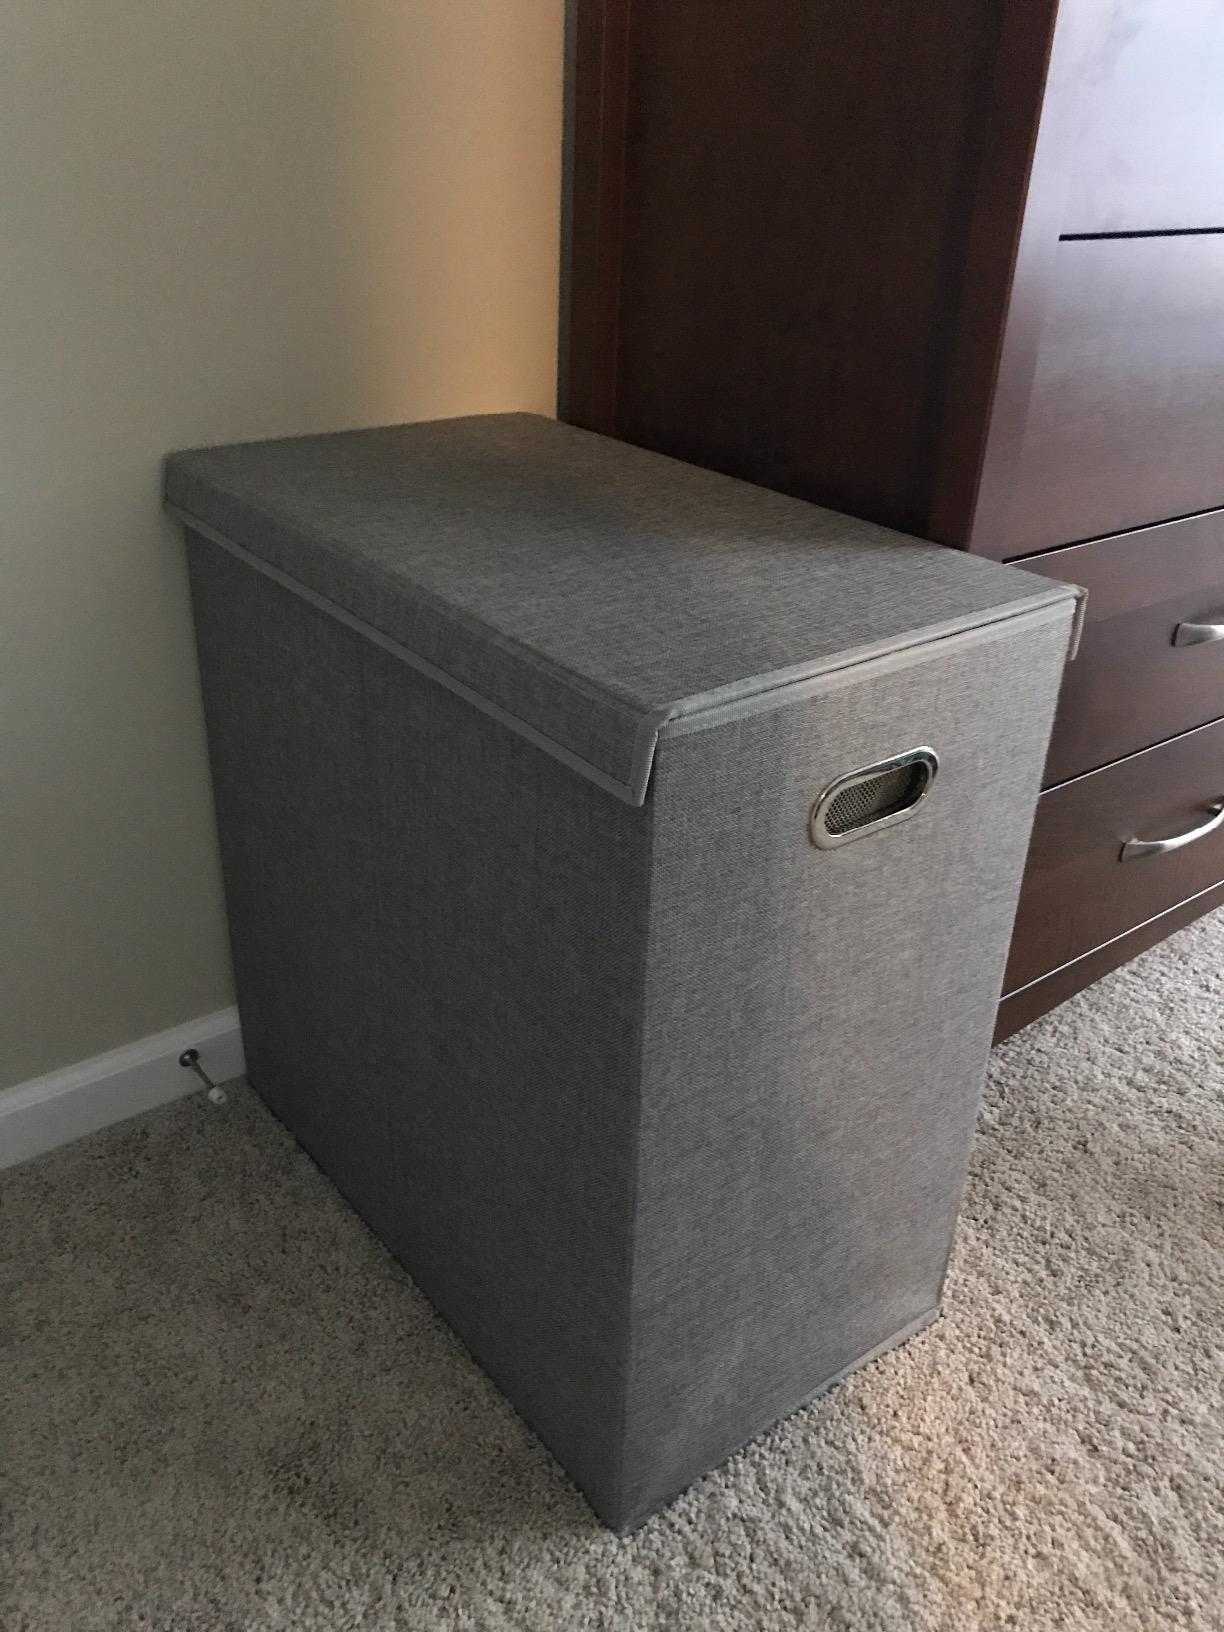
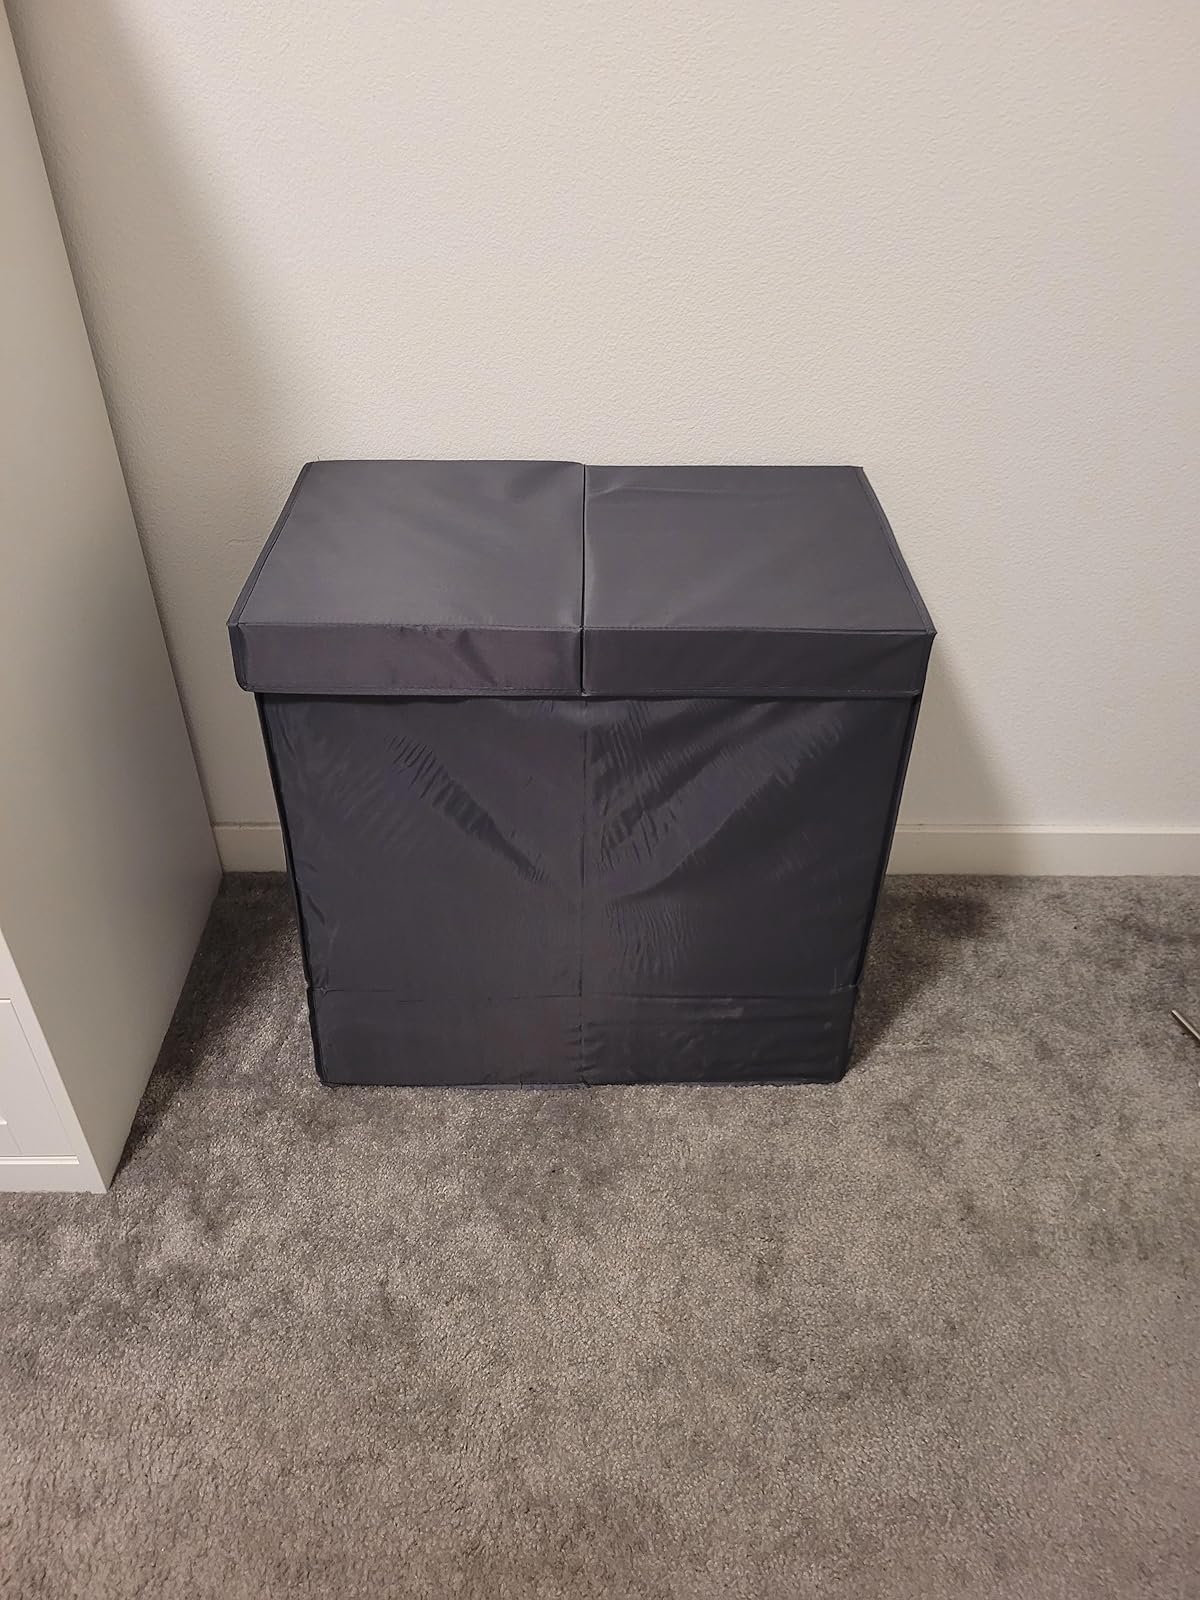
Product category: items_hamper
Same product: yes